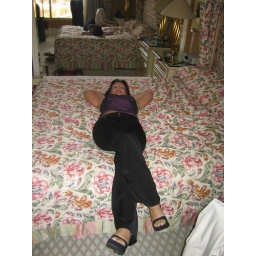
Chillin on a huge bed in the suite on the 31st floor at the Bellagio!